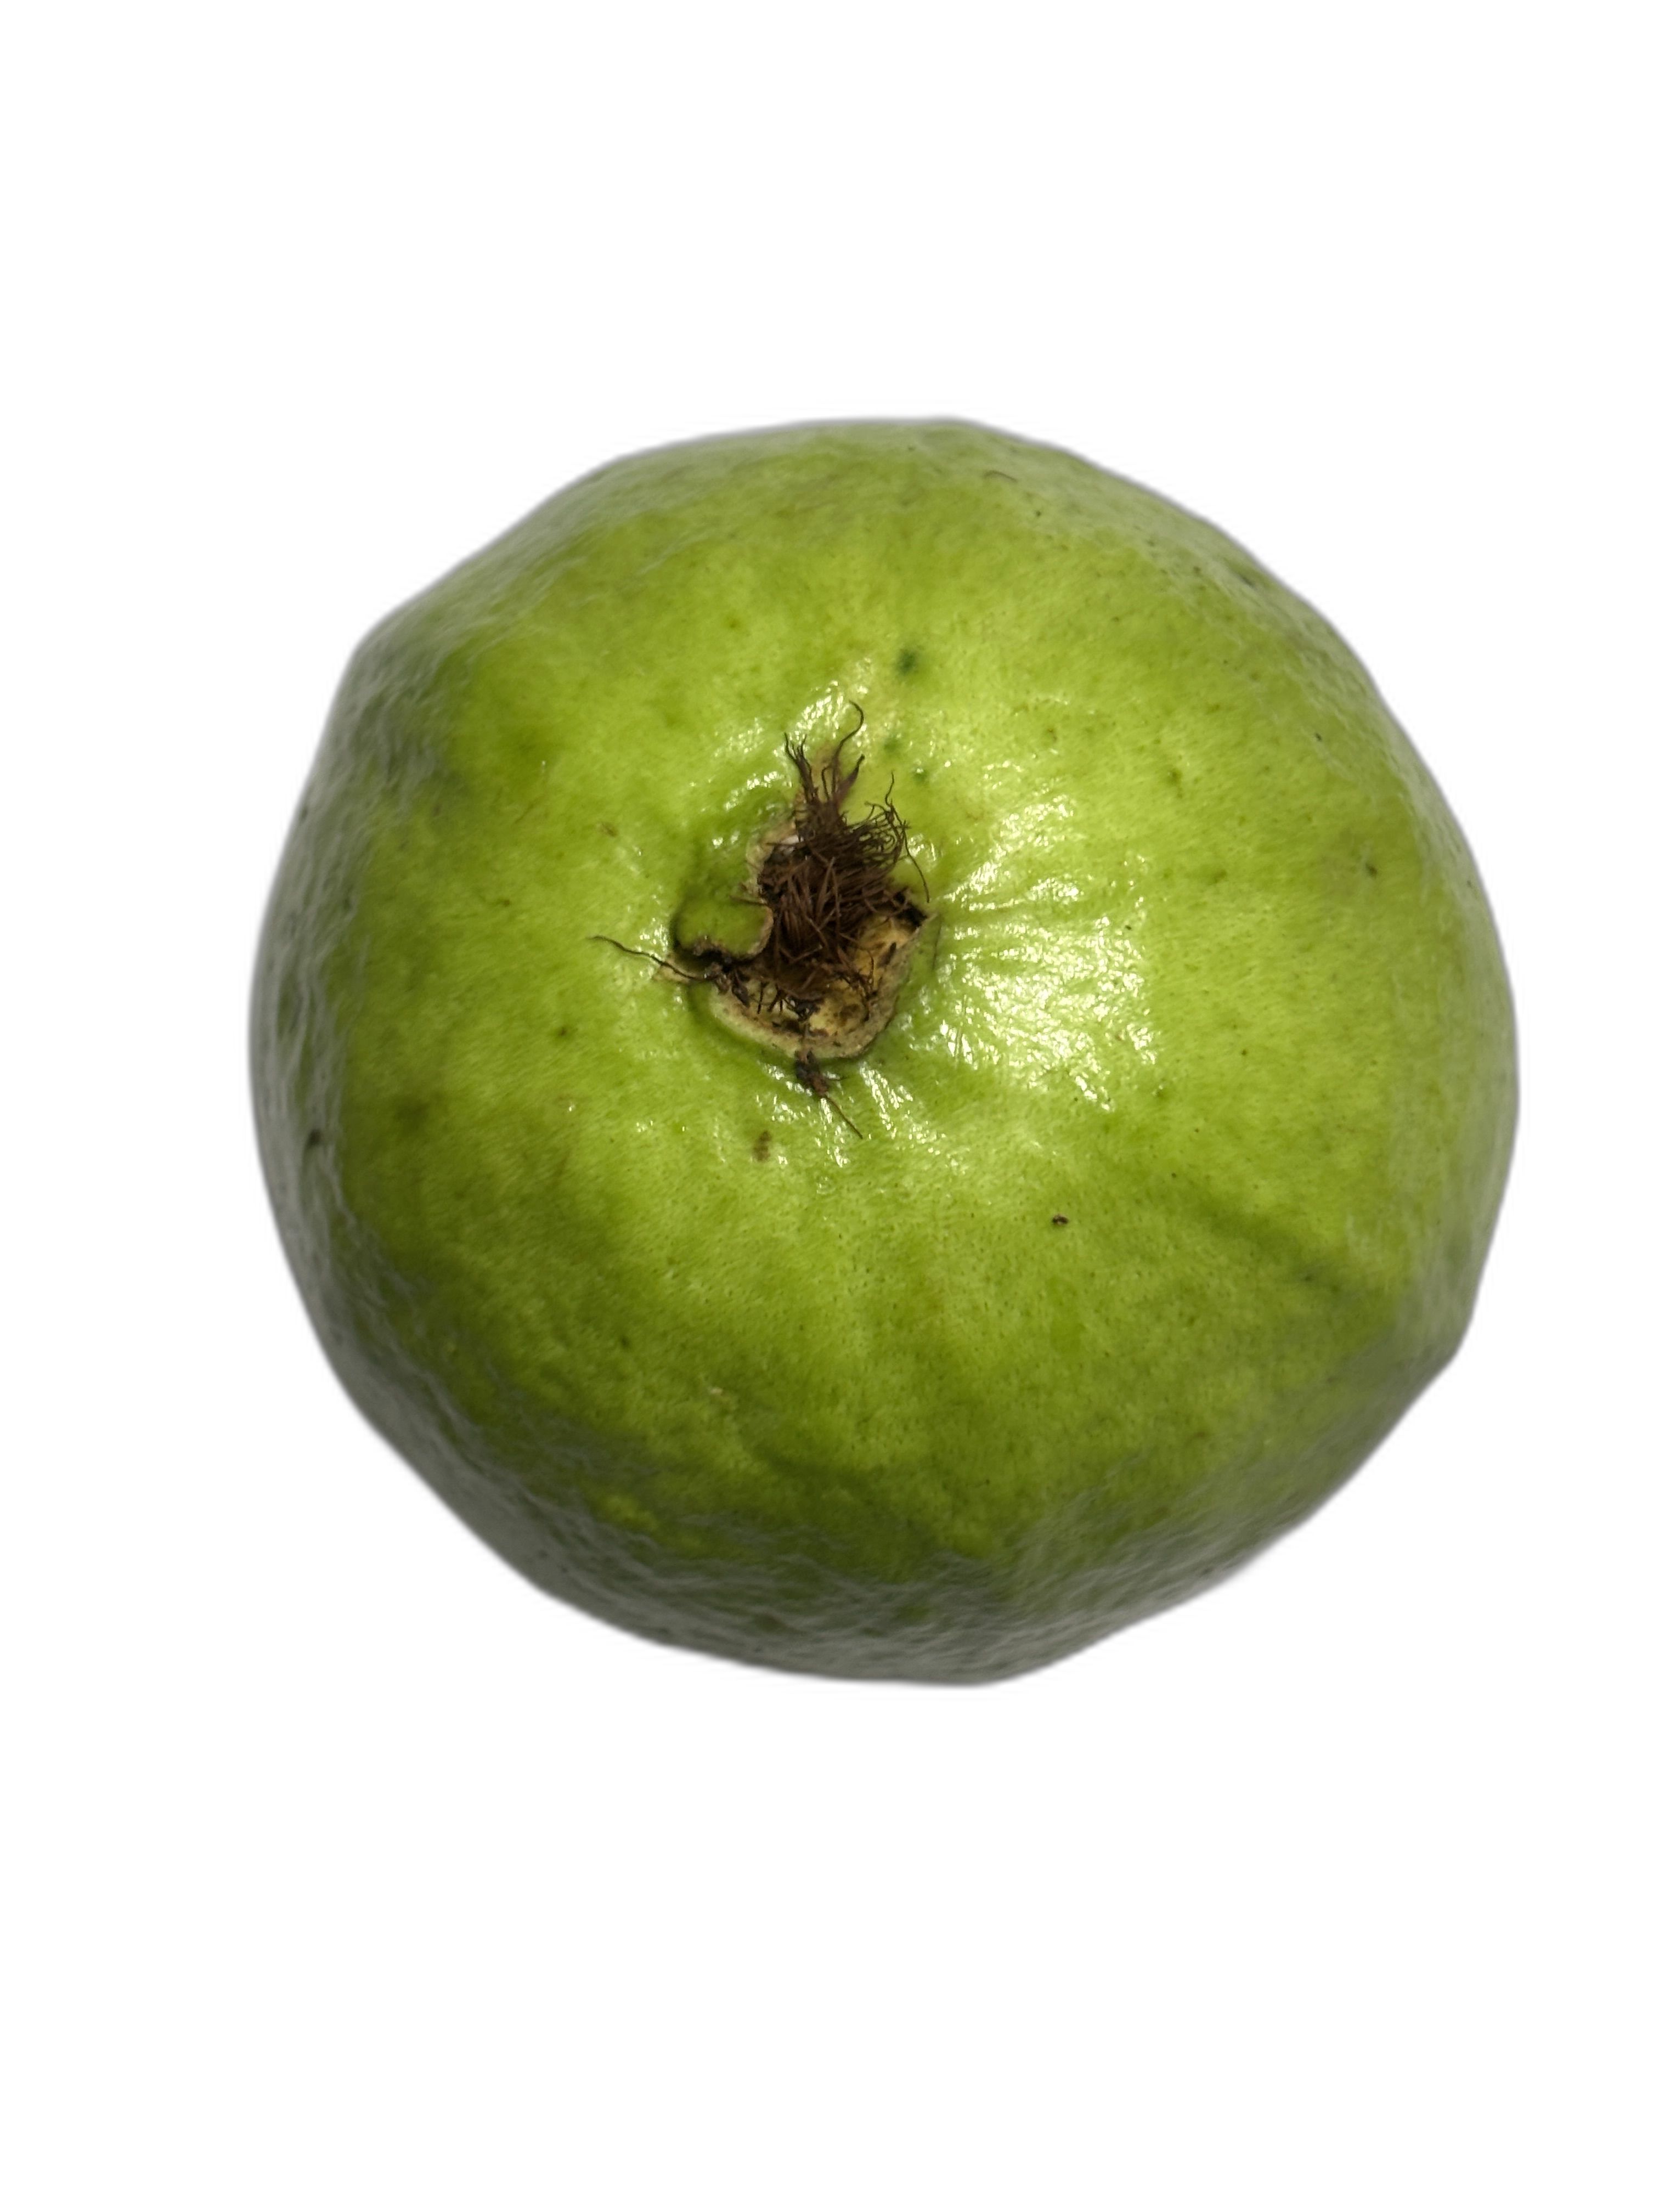
Plant part: fruit
Disease: Healthy